Teltow station

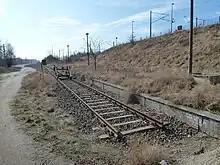
Freight tracks; to the right are the remains of the platform unused since 1998

The embankment for local and long-distance tracks was built on the west side of the railway tracks through the site of the former freight facilities and entrance building. A construction operations station, where freight was handled, was built east of it at ground level. The suburban platform was accessed via a tunnel which initially had one exit on the western side. Once the new works were completed after the Second World War, trains running towards Ludwigsfelde stopped at the former construction operations station. In 1952, the tunnel was extended to the eastern side of the tracks. A small, barracks-like station building was built on the entrance to the lower platform.